Jacques-Gérard Milbert

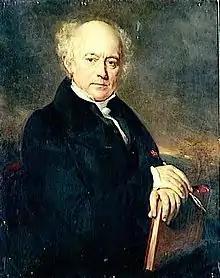
Jacques-Gérard Milbert, painted by Jean-Sébastien Rouillard (1831)

Jacques-Gérard Milbert (18 November 1766 – 5 June 1840) was a French naturalist and artist.